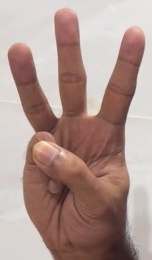
ASL sign: W